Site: brandenburg
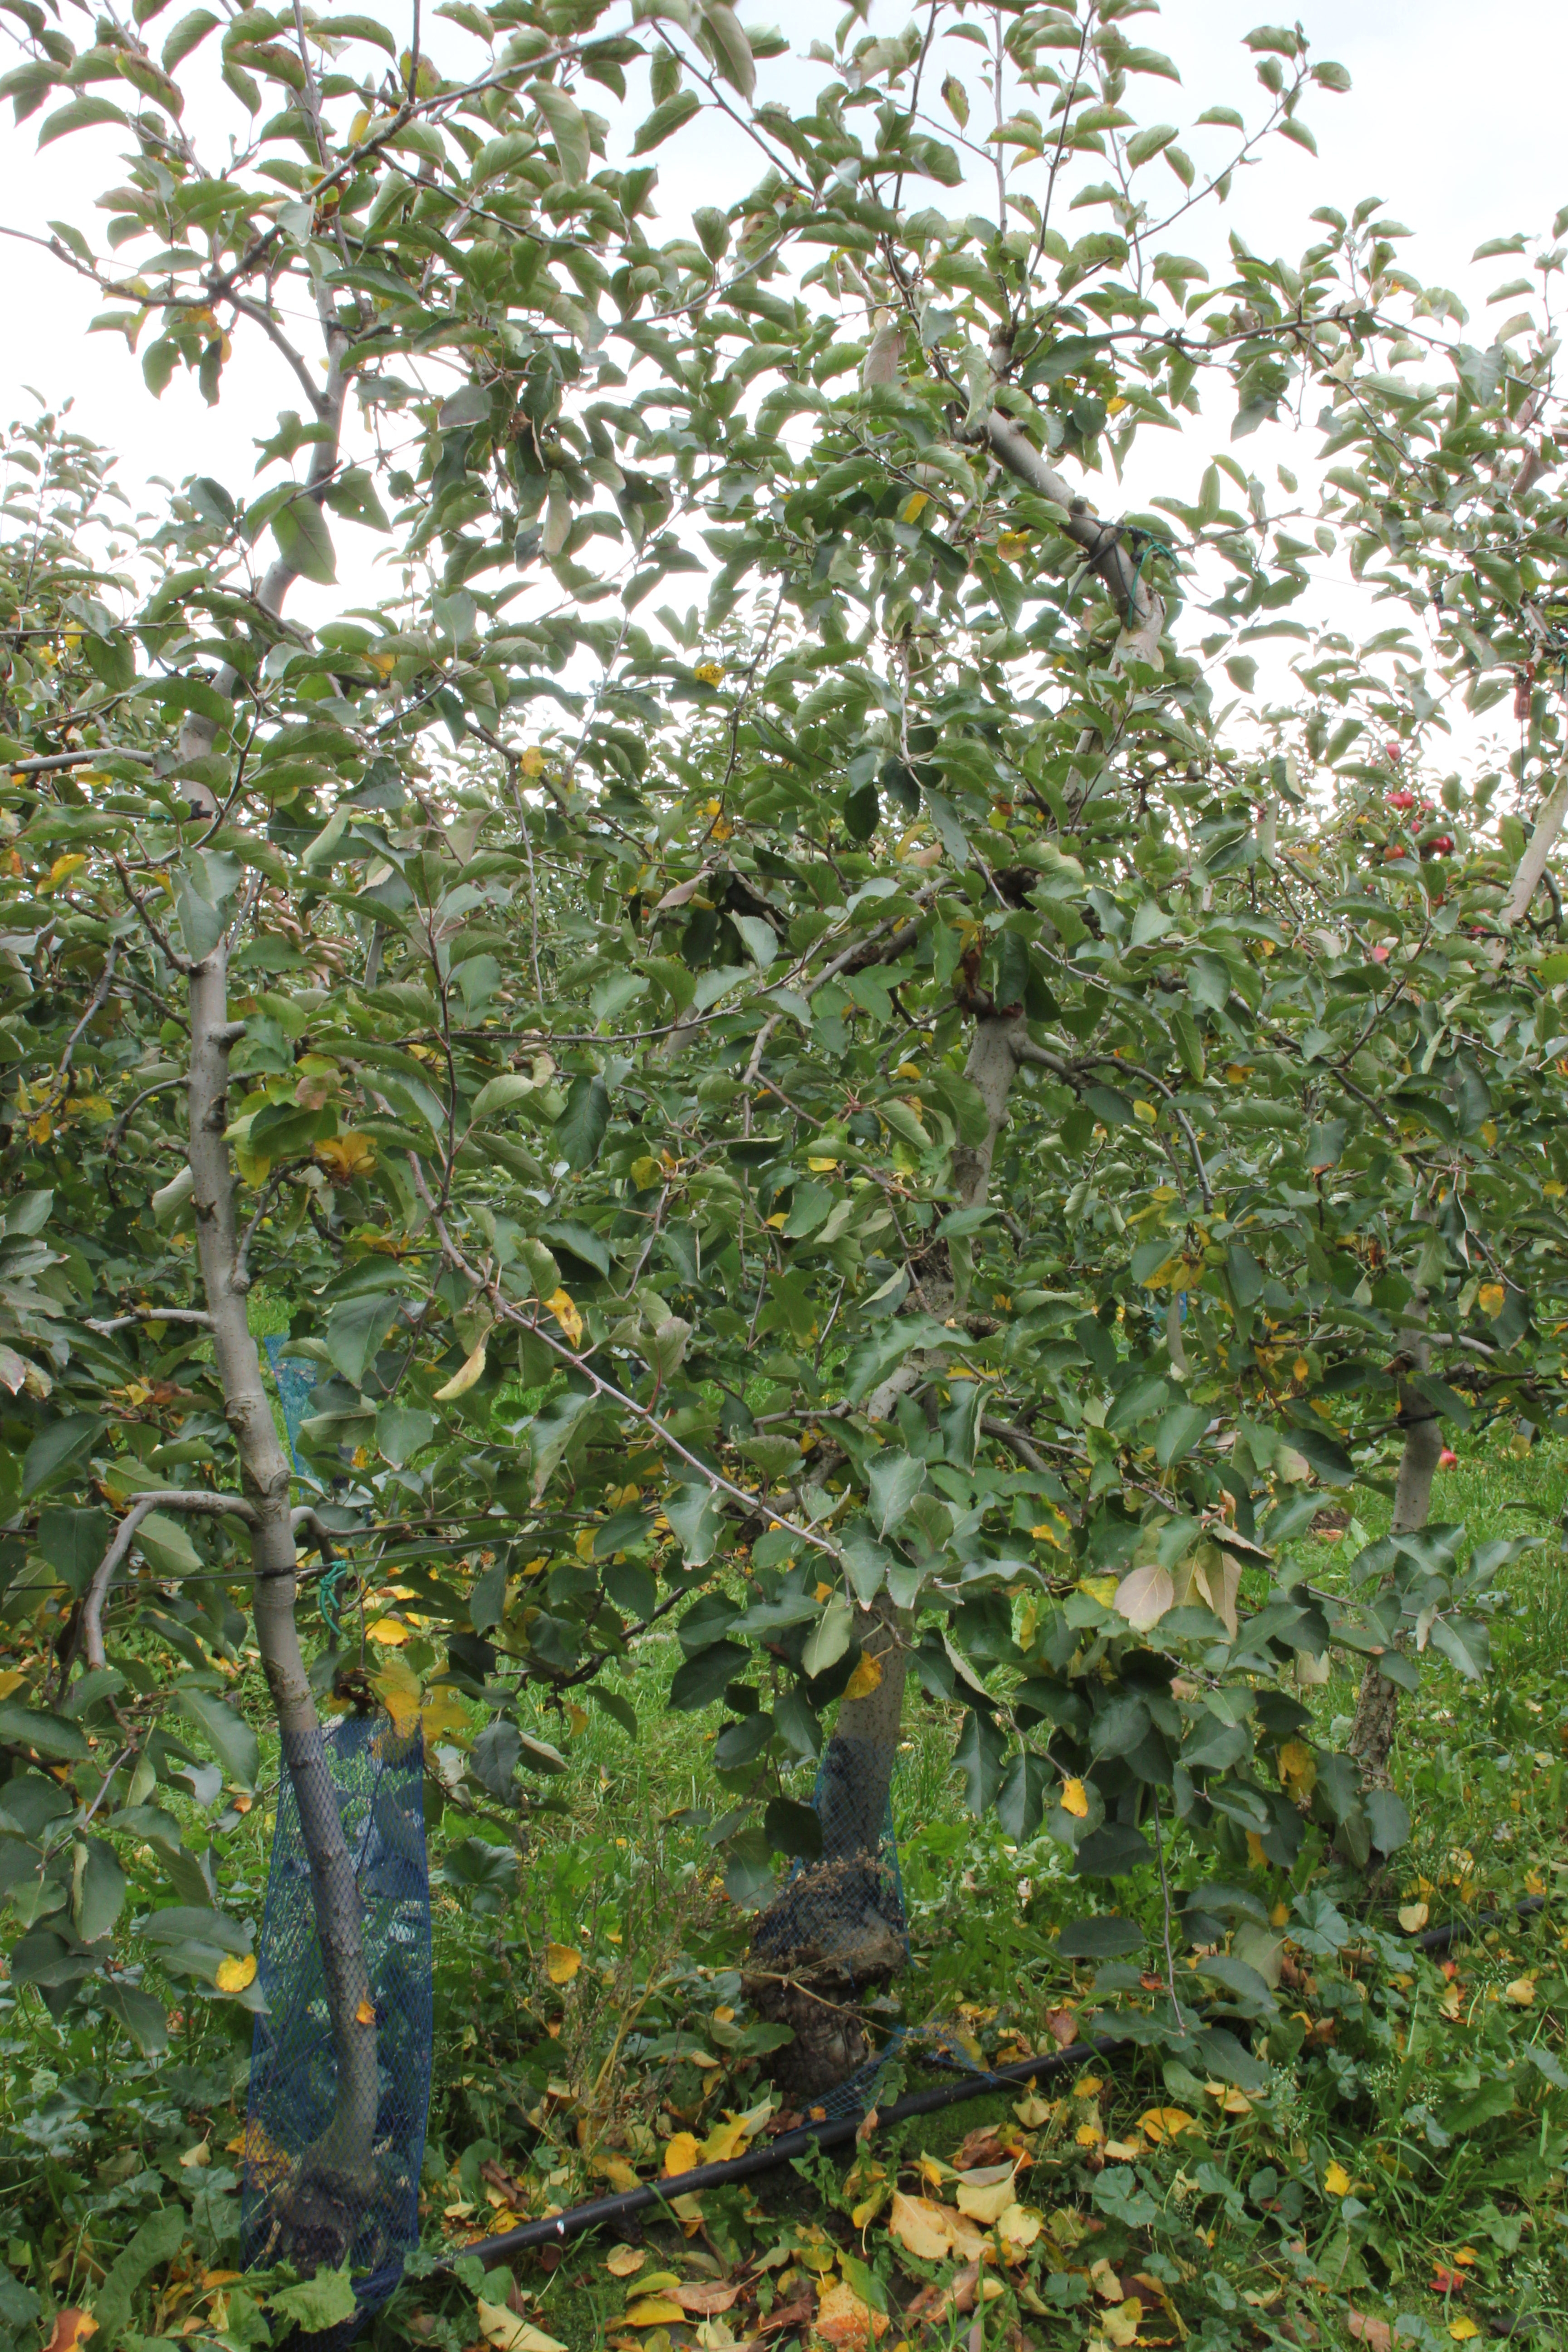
Growth stage (BBCH 91): Senescence, beginning of dormancy